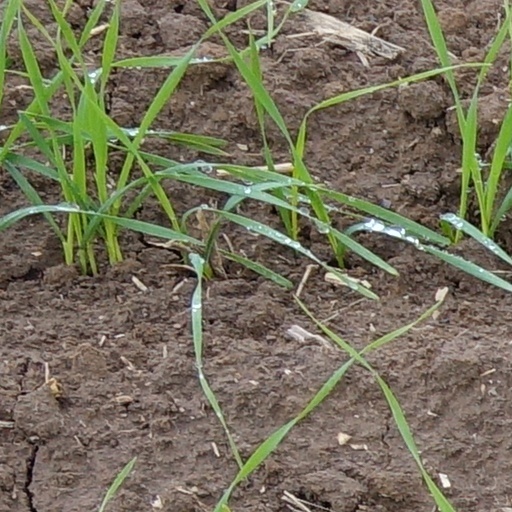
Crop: wheat